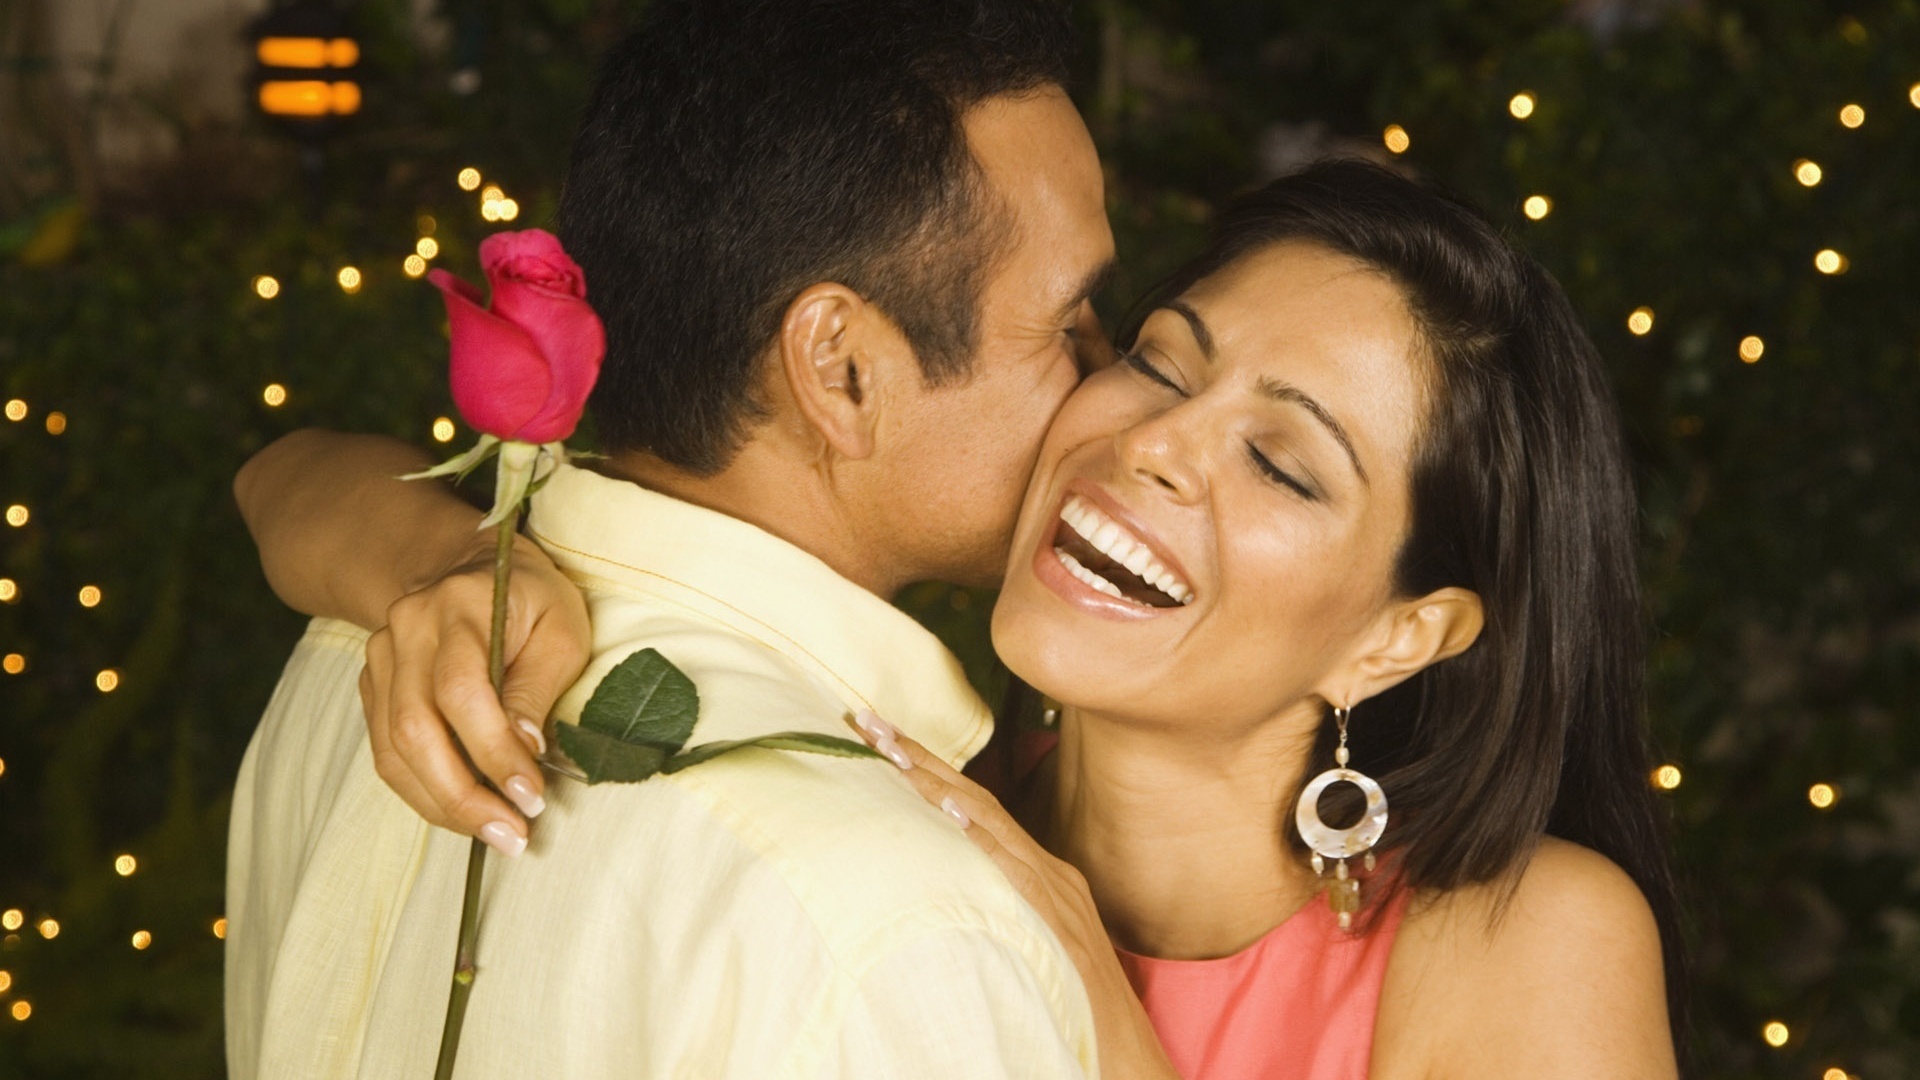
woman, romance, love, interaction, cheek, forehead, fun, smile, event, happy, kiss, Cheek kissing, photography, hug, gesture, ceremony, laugh